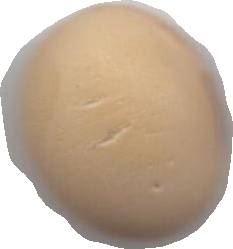
Variety: Anjasmoro